TriMedia (media processor)

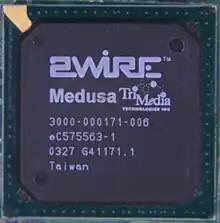
Medusa TriMedia MCU

The first TriMedia was created in 1987 under the name LIFE-1 VLIW processor by Gerrit Slavenburg and Junien Labrousse. For the next several years LIFE was further matured internally in Philips under guidance of Gerrit Slavenburg, which resulted in 1996 in the introduction of the first Trimedia product: the TM1000 PCI Media Processor (introduced as TM-1 ). In 1998 the TM1100 and TM1300 (later renamed to PNX1300) products were introduced.